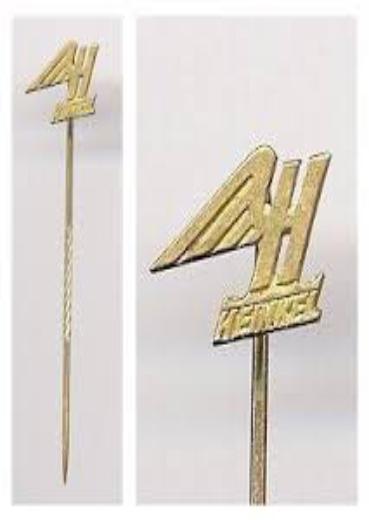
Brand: Heinkel
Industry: Transportation